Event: Nepal Earthquake
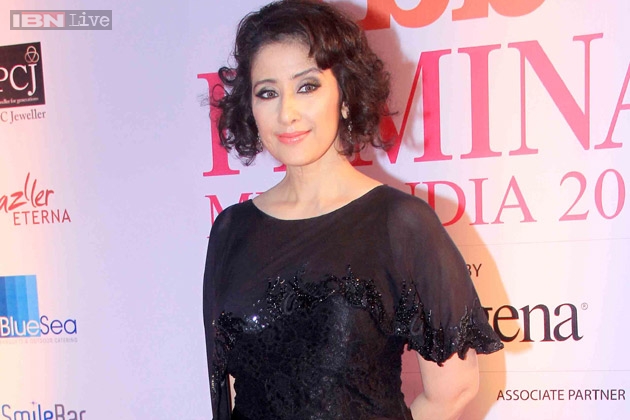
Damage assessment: no_damage